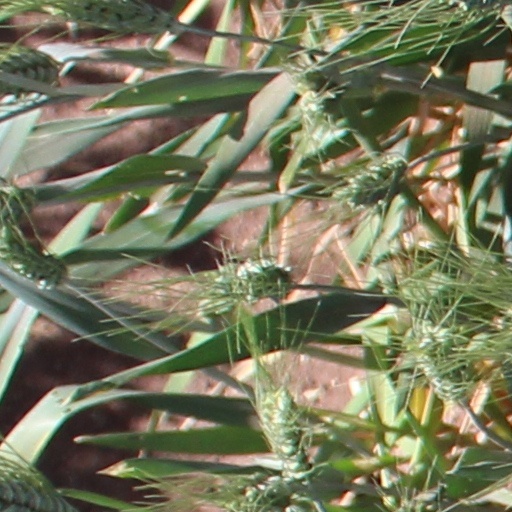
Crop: wheat